Hosshō-ji

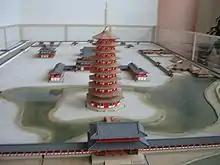
The chief focal point of the Hosshō-ji temple complex was its nine-storied octagonal pagoda, as recreated here in a modern architectural model.

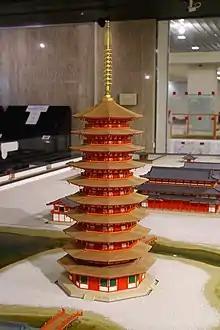
The Model of nine-story pagoda of Hosshō-ji temple.

Hosshō-ji is known as one of the , which encompass monasteries enjoying extravagant Imperial patronage from their inception. They are sometimes identified as the "Superlative Temples" or the ""Shō" Temples" because of the middle syllable of the temple name.